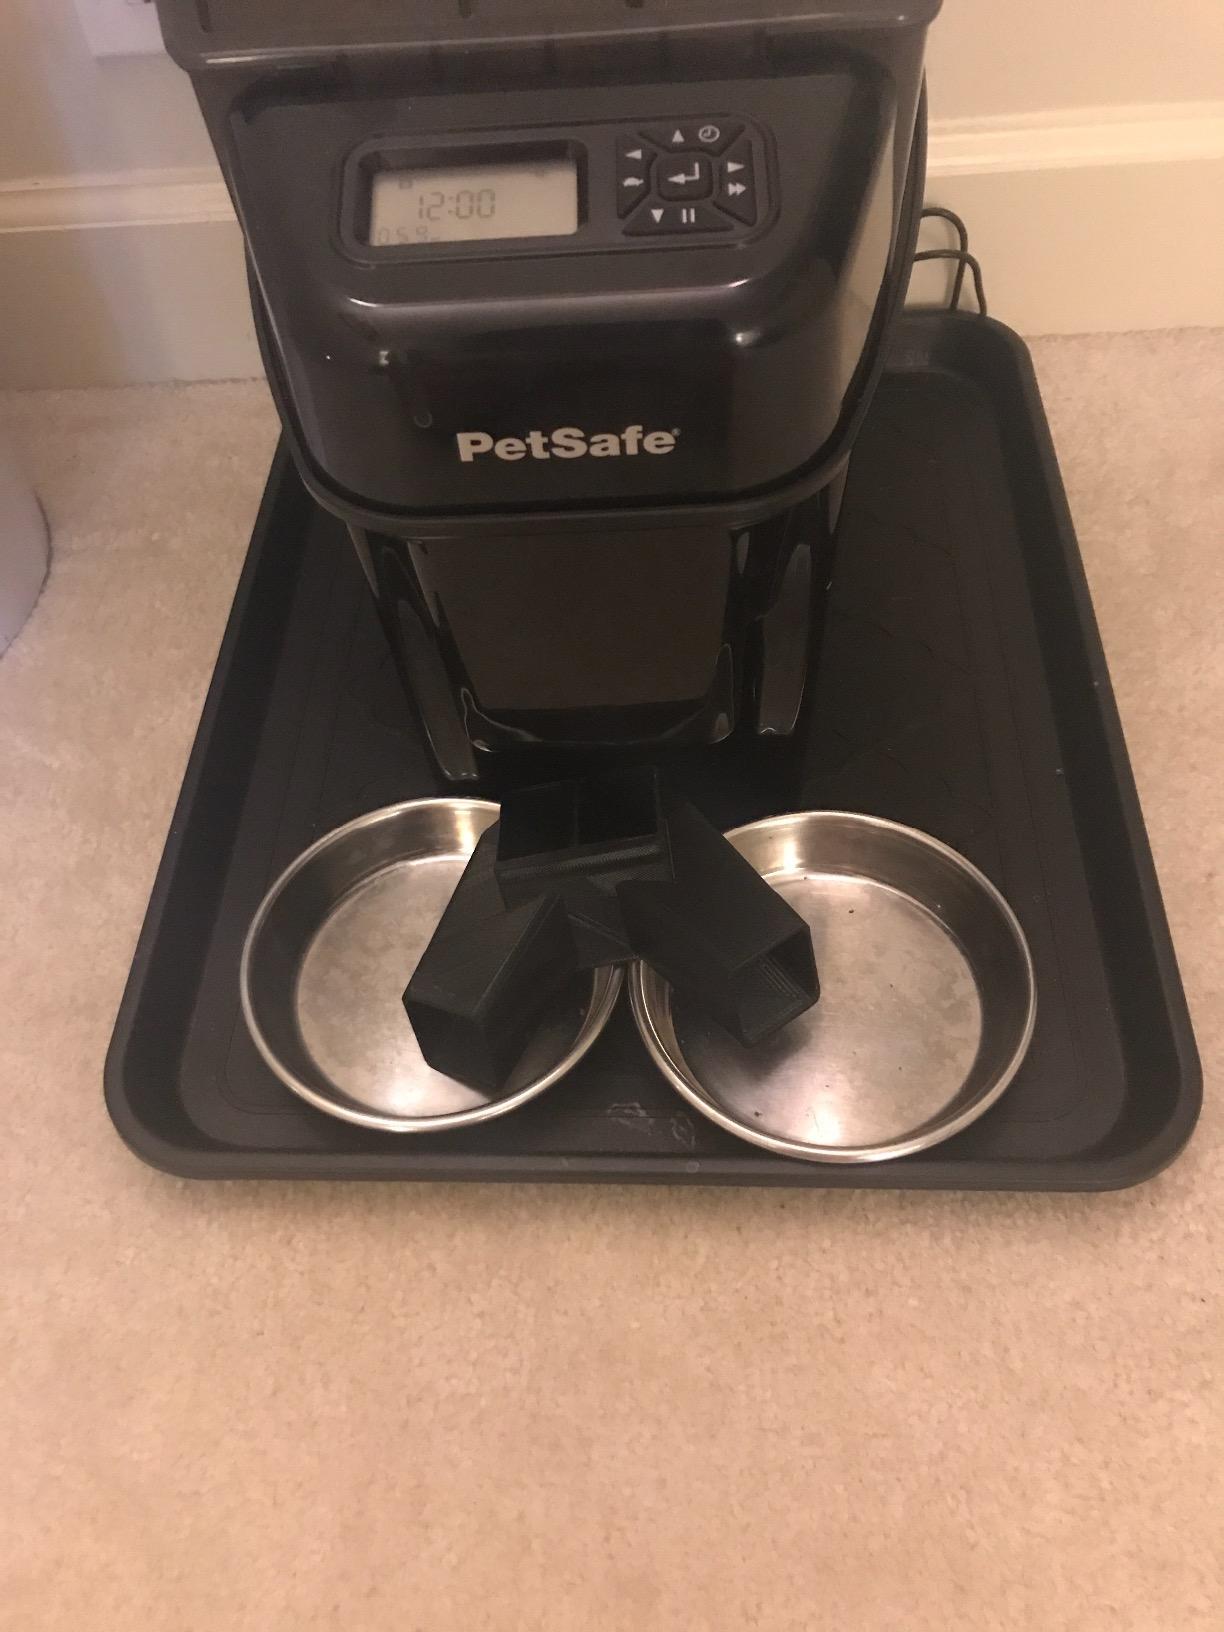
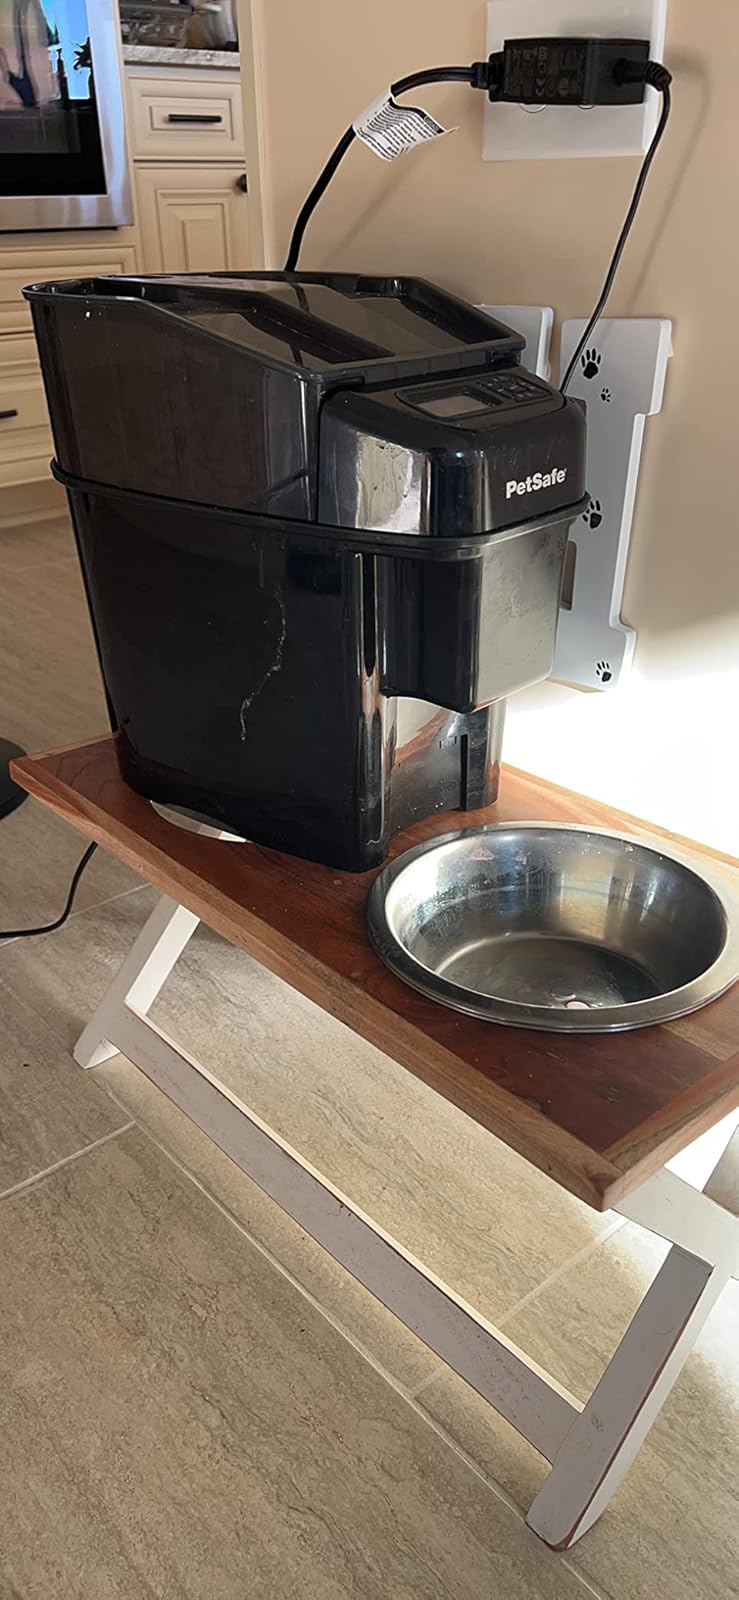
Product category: items_feeder
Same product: no